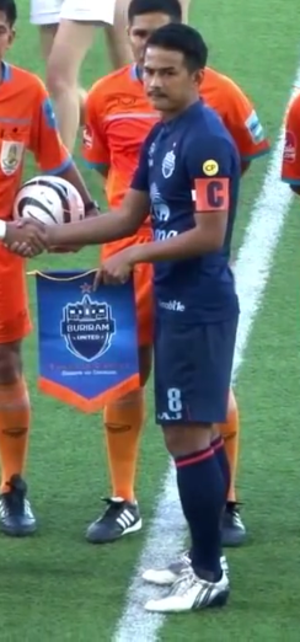
Suchao Nutnum, né le 17 mai 1983 à Kanchanaburi, est un footballeur thaïlandais.